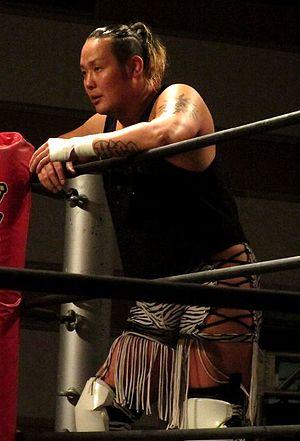
Hiroki Tanabe, né le 13 décembre 1981 à Morioka, Iwate, Japon est un catcheur japonais, qui est principalement connu pour son travail à la Pro Wrestling Noah.